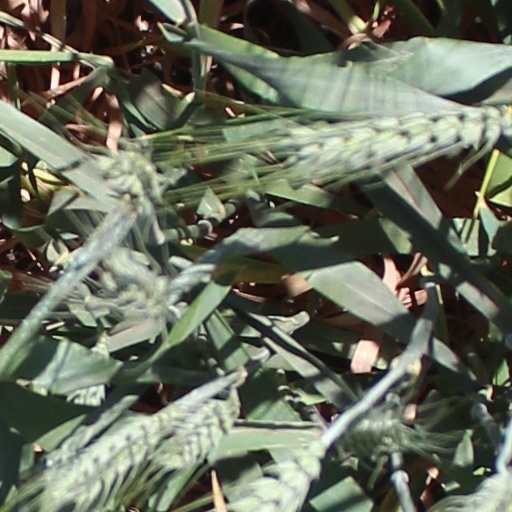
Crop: wheat